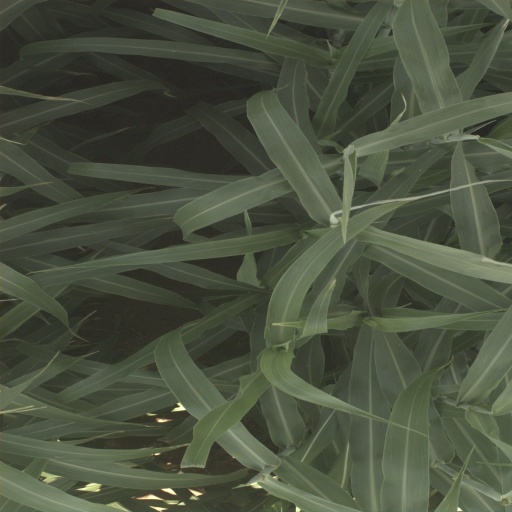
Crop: sorghum